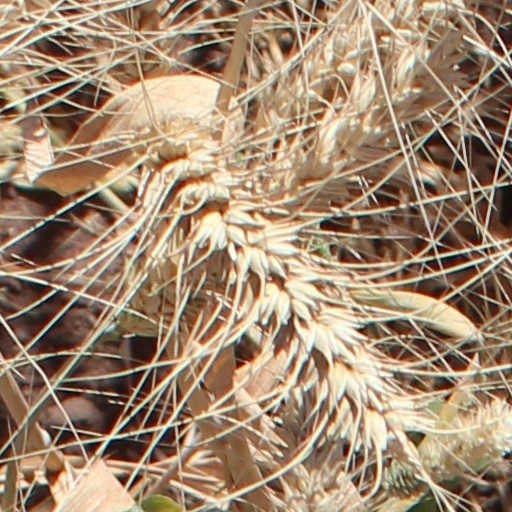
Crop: wheat